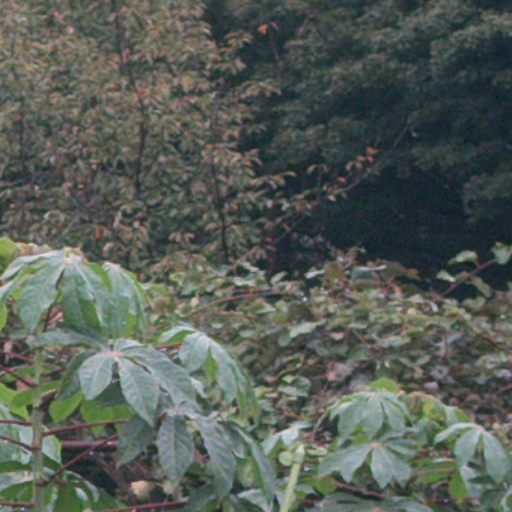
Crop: cassava